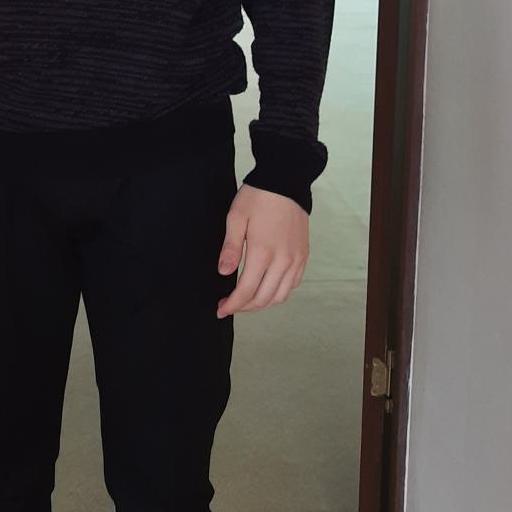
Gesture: no_gesture